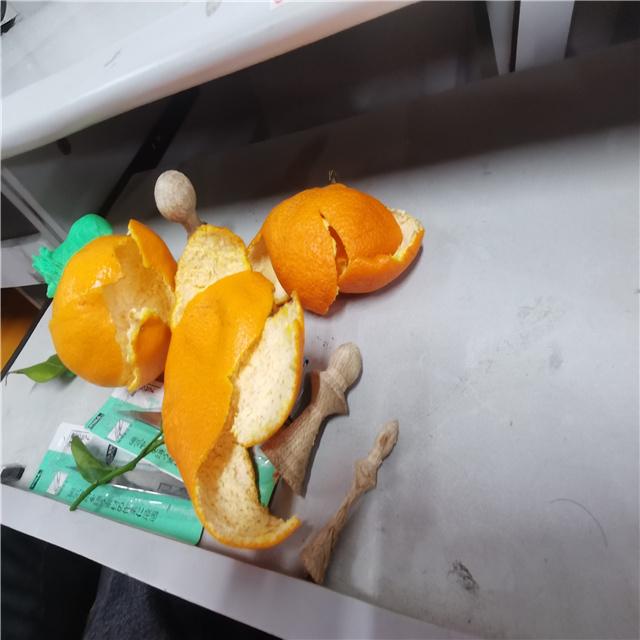
Label: peels